Große Berliner Kunstausstellung

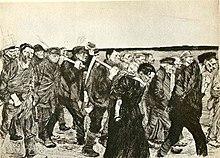
The March of the Weavers in Berlin, 1897

The artist and printmaker Käthe Kollwitz was nominated for a gold medal by the jury of the Great Berlin Art Exhibition for her cycle A Weavers' Revolt, but Kaiser Wilhelm II probably considered the works too socially critical, and he prevented the medal from being awarded in 1898. In 1900, 16 of the 24 works by the sculptor and painter Gustav Eberlein on display, fell victim to censorship and were removed from the exhibition by "the highest instruction", including the works Adam and Eve at the End of Life, The Spirit of Bismarck, and Workers (also Sack Bearers).